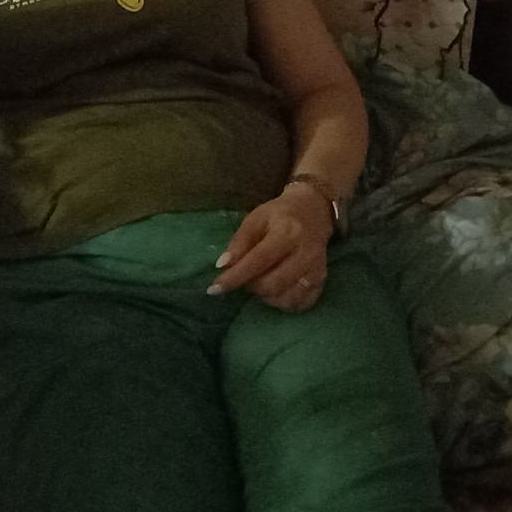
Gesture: no_gesture